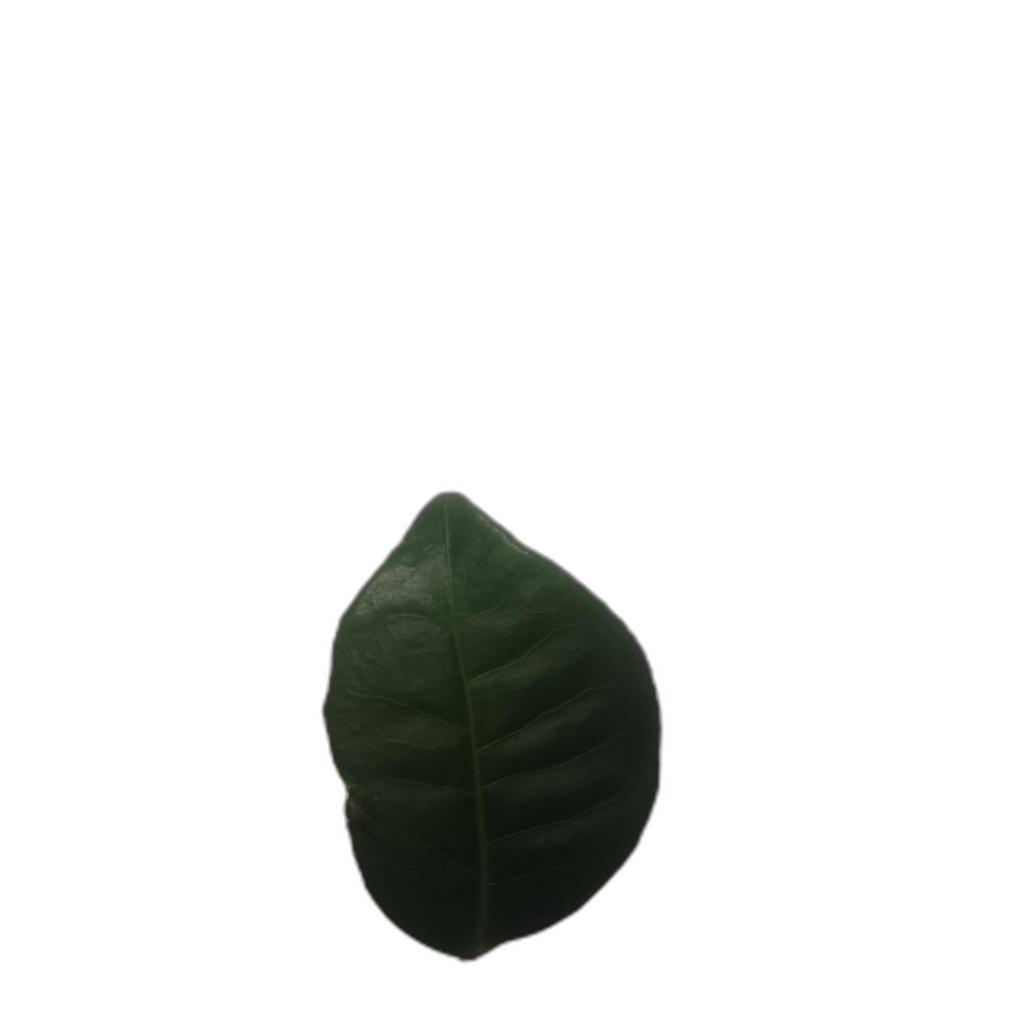
Label: Healthy